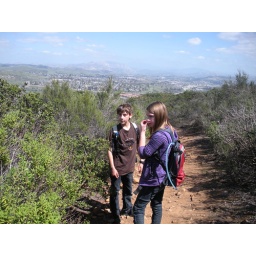
The kids are trying to identify a plant by it's look, smell, texture.... it was black sage